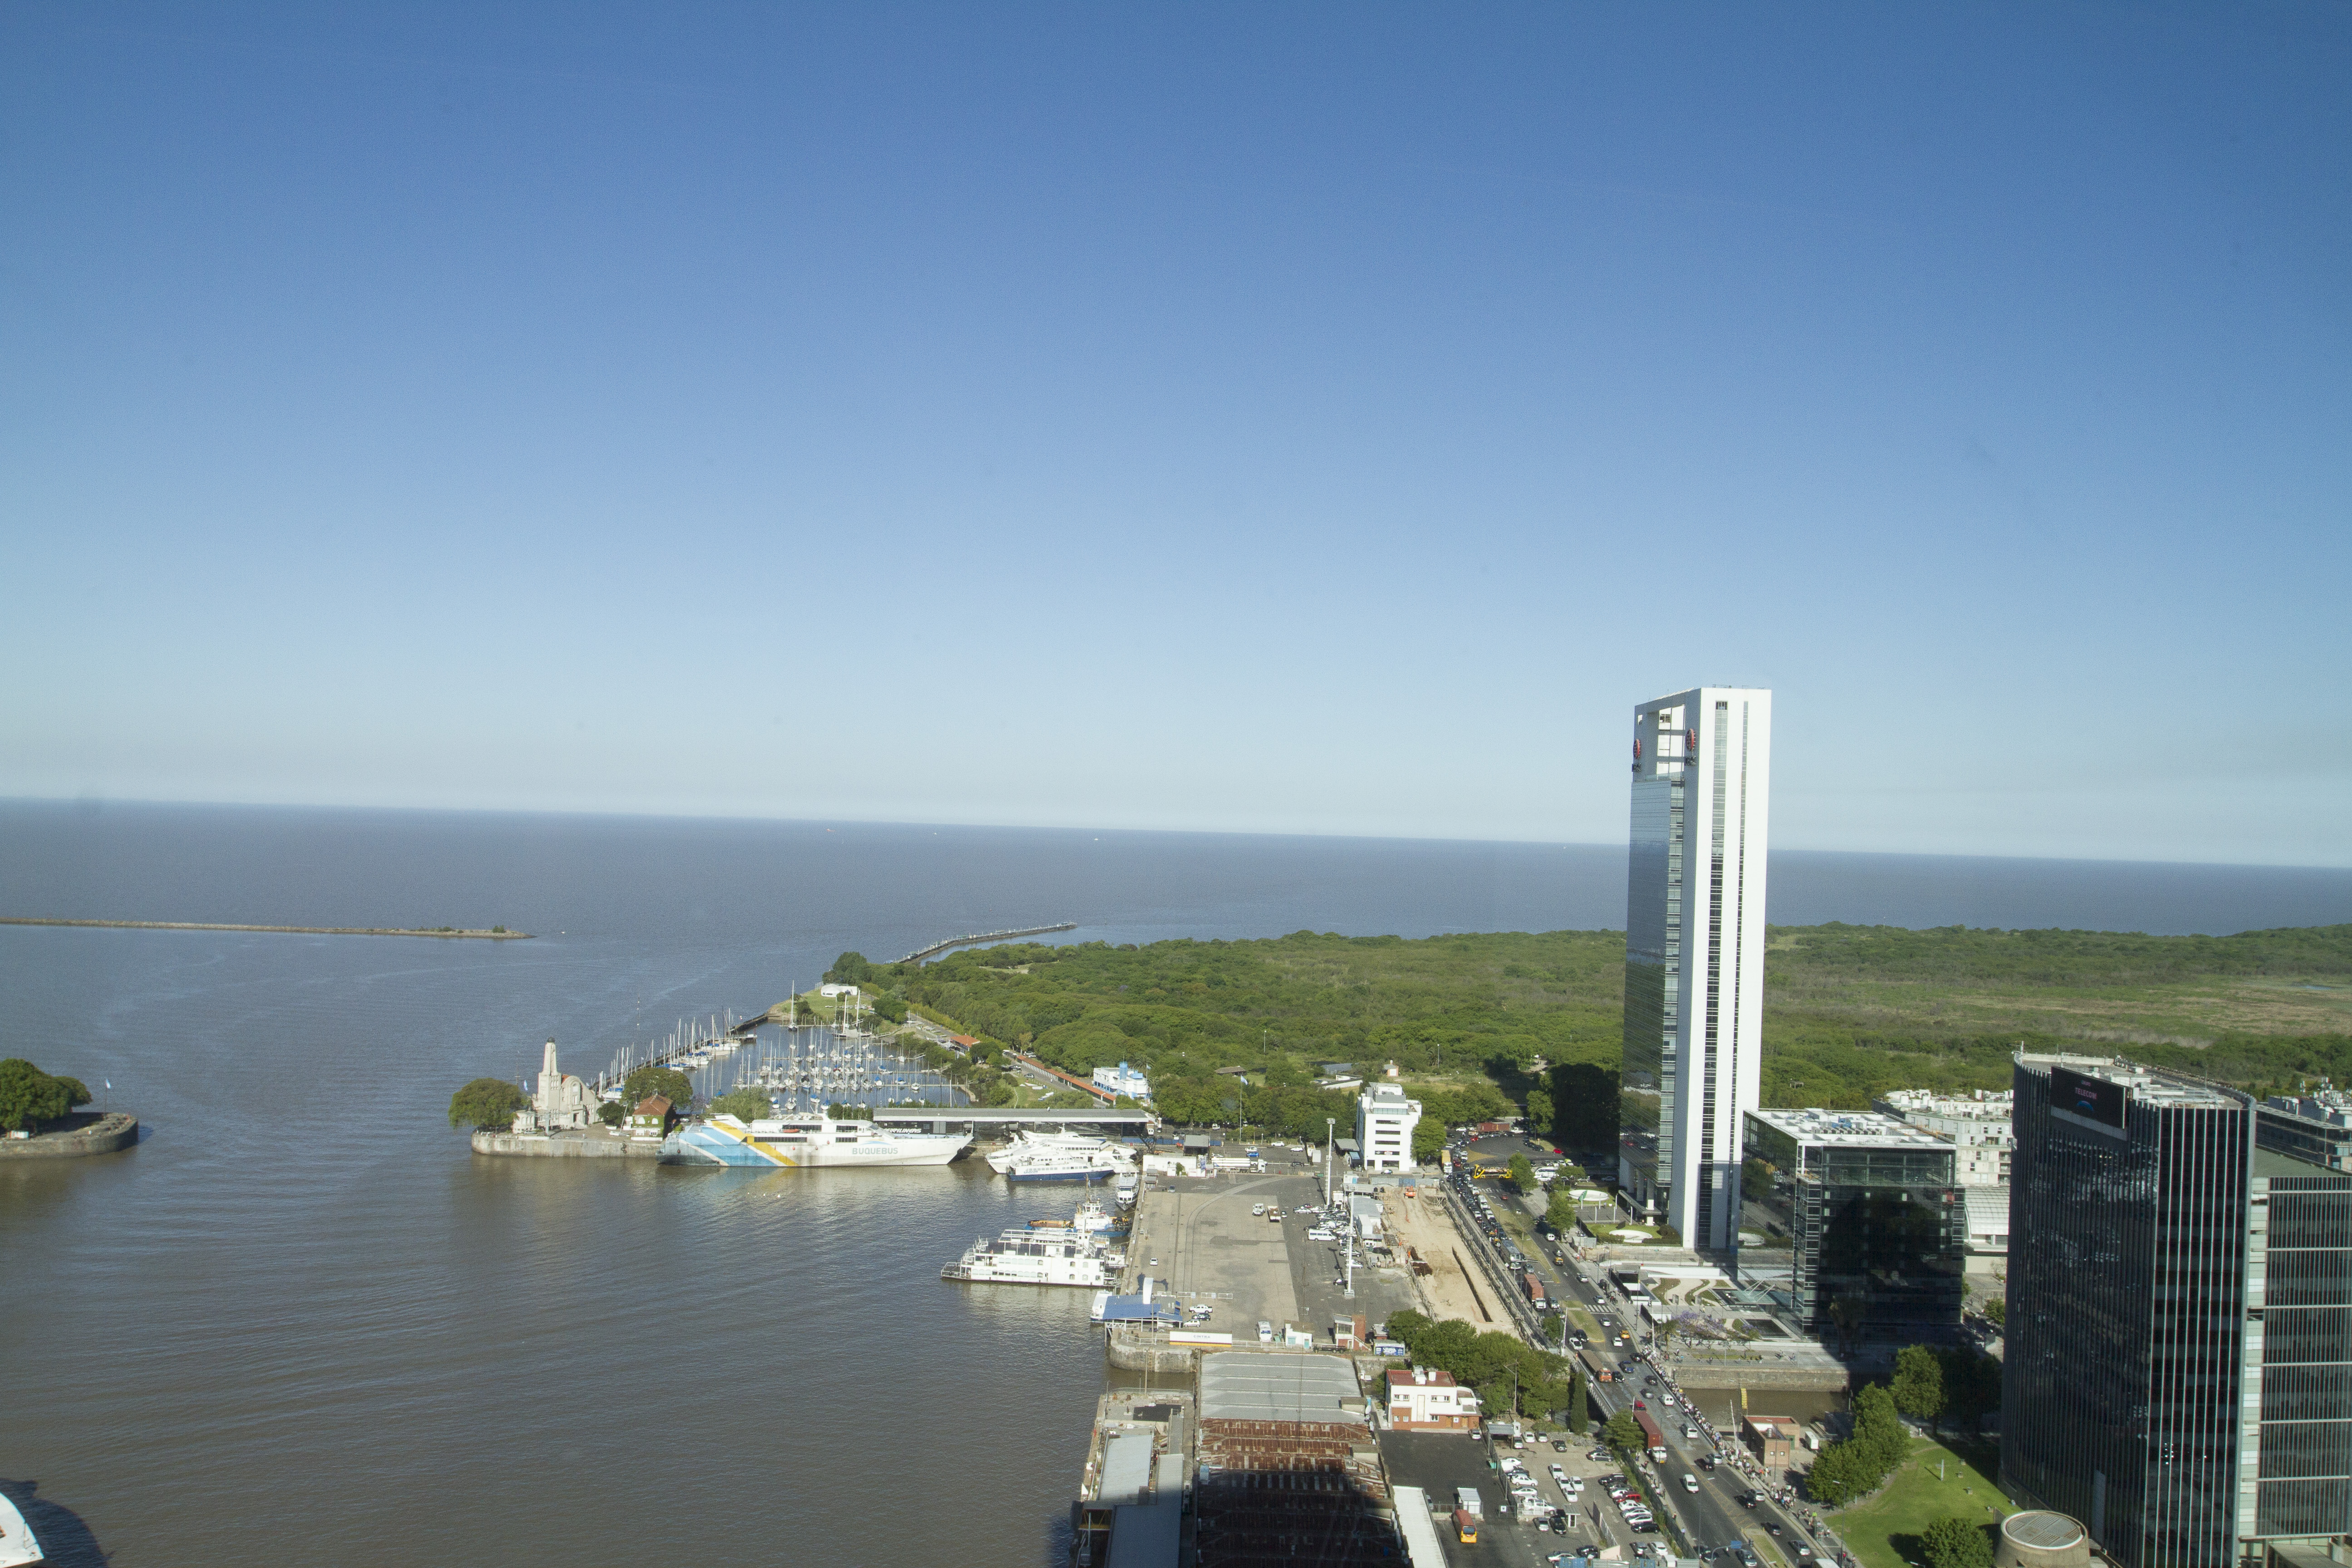
cityscape, buenos, horizon, city, linear, line, porteno, building, concrete, street, daylight, daytime, metropolitan area, sky, sea, coast, aerial photography, skyscraper, architecture, coastal and oceanic landforms, metropolis, photography, bay, tower, vacation, promontory, landscape, tourism, inlet, sound, bird's eye view, panorama, ocean, urban design, tower block, rock, fixed link, tourist attraction, cape, channel